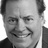
Emotion: happy